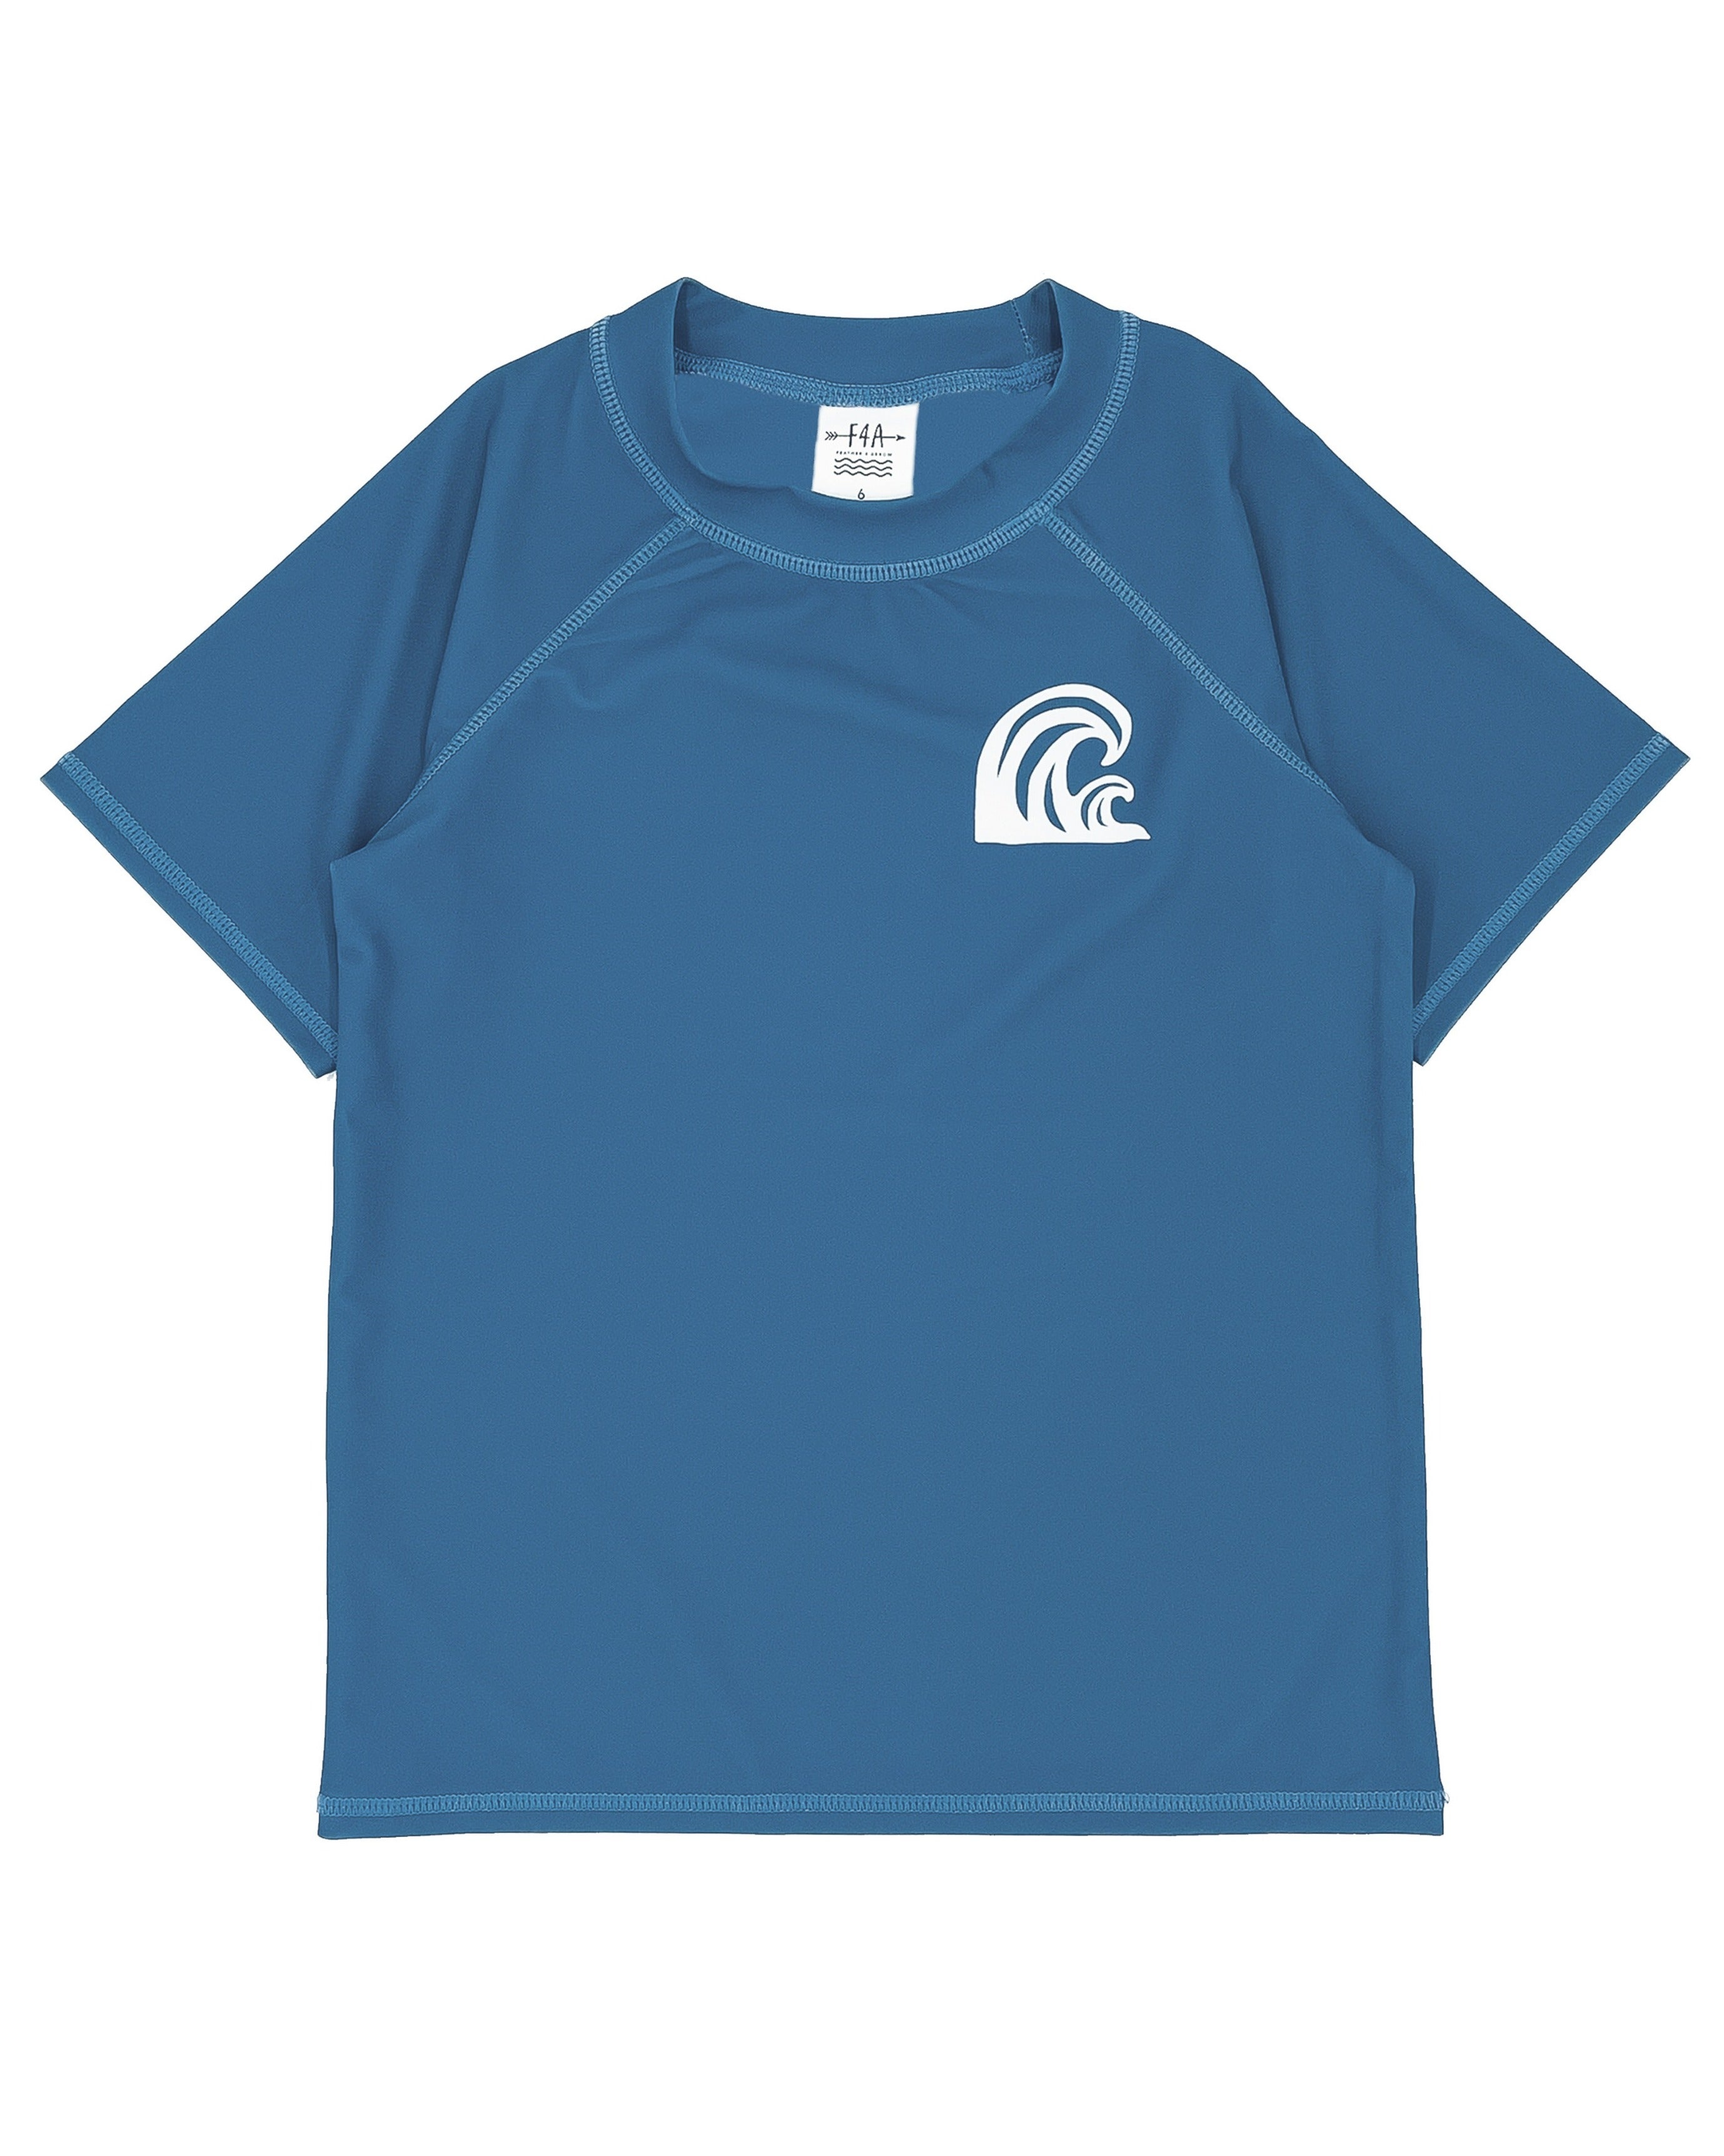
Feather 4 Arrow Baby SS In The Barrel Rashguard SEASIDE BL
Brand: FEATHER 4 ARROW
Detail: In The Barrel Wave graphic at left chest Fabric: 80% Polyester 20% Elastane UV Protection: 50+ UPF sun protection Fit: True to size Sleeve: Short sleeves
Category: Apparel & Accessories > Clothing > Baby & Toddler Clothing > Baby & Toddler Swimwear > Rash Guards